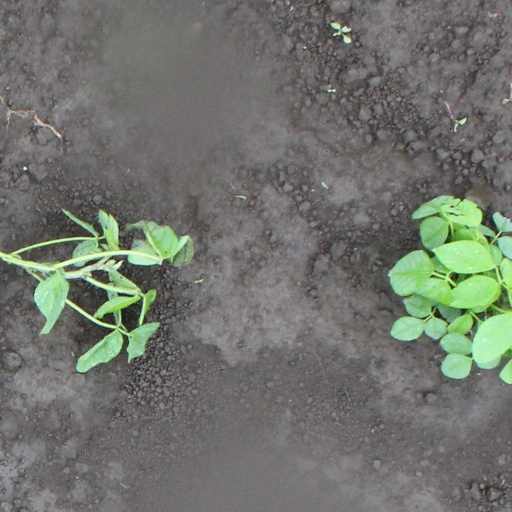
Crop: soybean